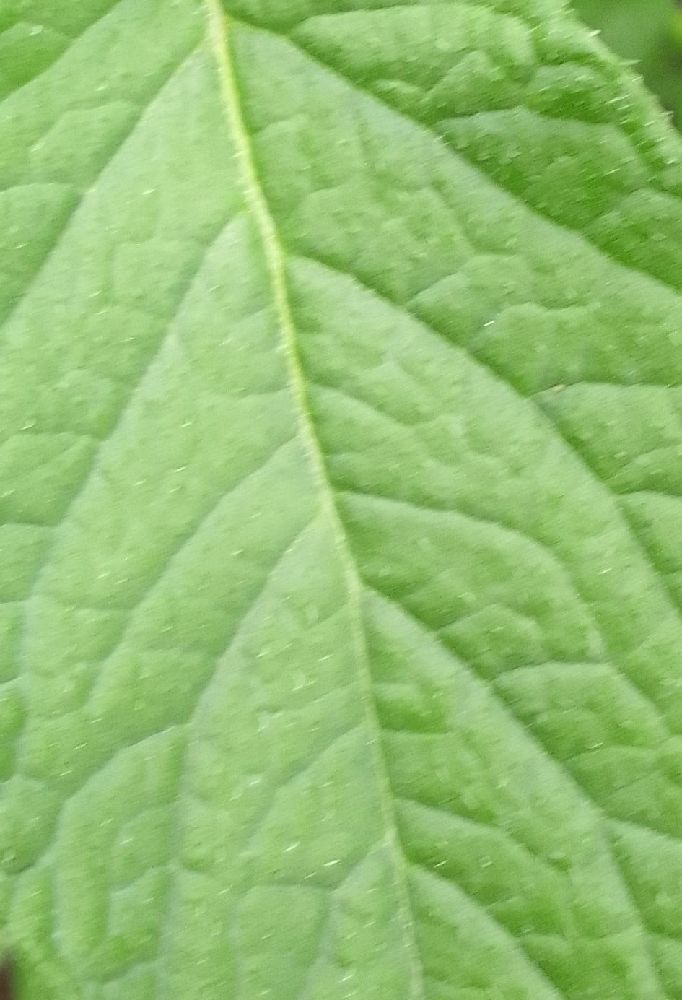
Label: Healthy